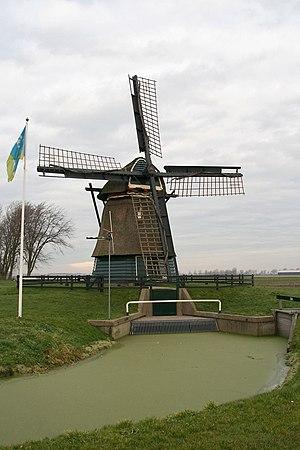
Cet article recense les moulins à vent de la province de Hollande-Septentrionale, aux Pays-Bas.